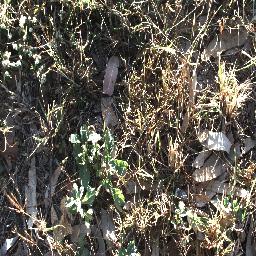
Label: snake_weed